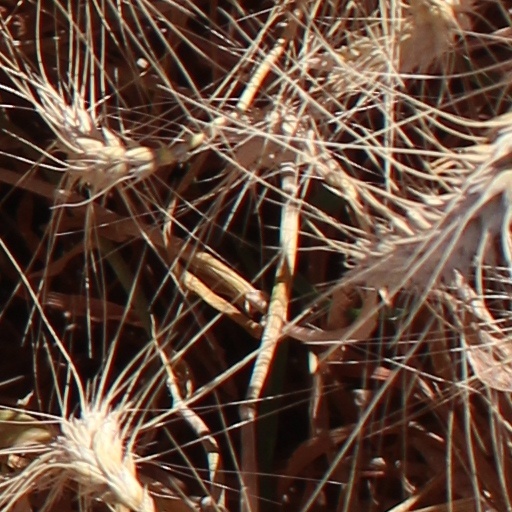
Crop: wheat